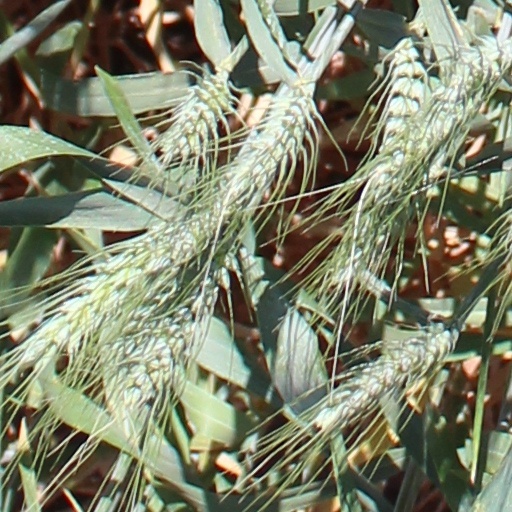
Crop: wheat